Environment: real
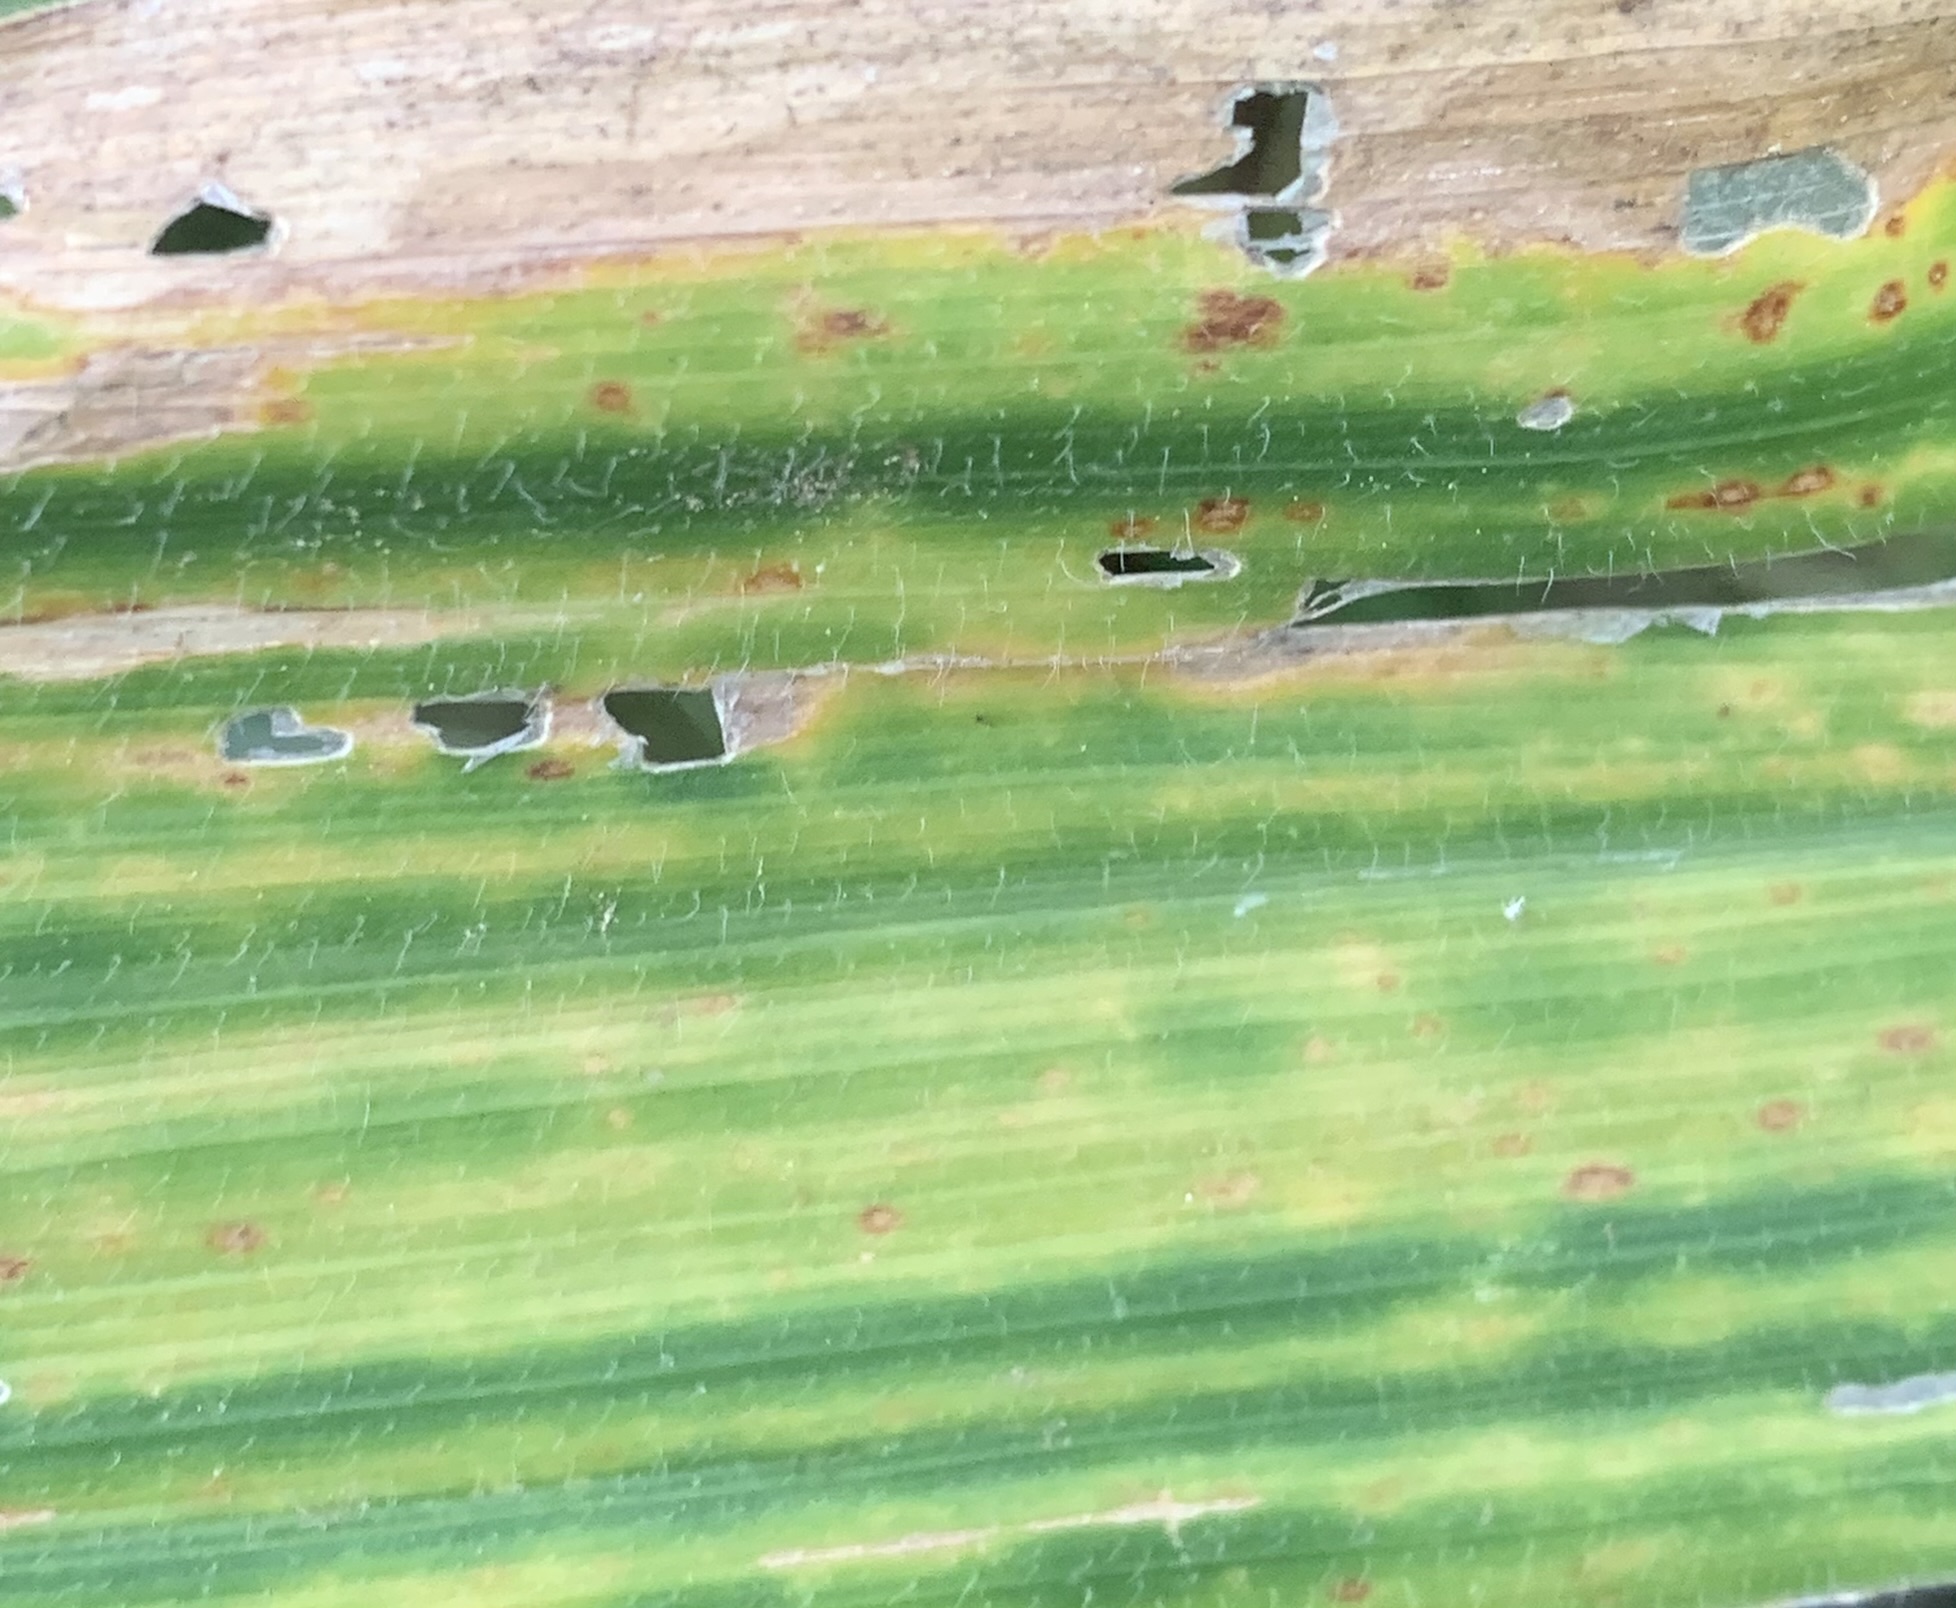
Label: lethal_necrosis